Vergeltung

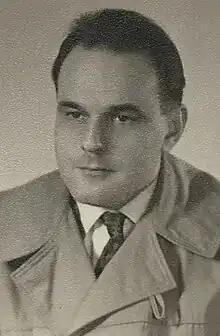
Gert Ledig

The book was originally published in late 1956, by the long established Frankfurt publishing house S. Fischer Verlag. It deals with 70 minutes of a mid-night bomb attack by the United States Army Air Forces against an unnamed German city towards the end of World War II, during which a large number of civilians and military personnel are killed. The events are described from both the American and German perspectives with great directness, and without shielding the reader from the horrific details.